Police brutality in the United States

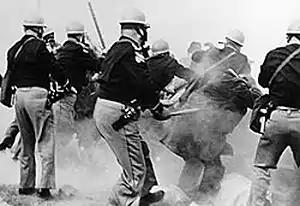
March 7, 1965: Alabama police attack the Selma to Montgomery marchers on "Bloody Sunday"

Police brutality is the use of excessive or unwarranted force by law enforcement, resulting in physical or psychological harm to a person. It includes beatings, killing, intimidation tactics, racist abuse, and/or torture.